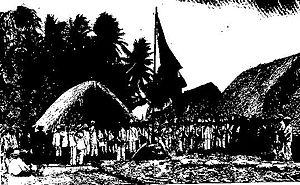
1892 est une année bissextile commençant un vendredi.